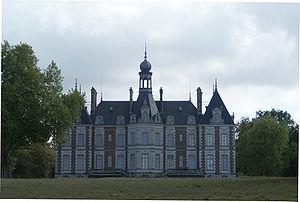
Château du Muguet à Breteau dans le Loiret (45)
L'histoire du Loiret, en tant qu'entité administrative, commence le 22 décembre 1789 par un décret de l'Assemblée constituante, qui entre en vigueur quelques mois plus tard, le 4 mars 1790. Il est constitué à partir d'une partie des anciennes provinces de l'Orléanais et du Berry. Mais l'histoire du territoire du département du Loiret est bien plus ancienne.
Le Conseil suprême interallié fut créé à l'été 1939 juste avant le début de la Seconde Guerre mondiale dans le but de mettre au point et de coordonner une stratégie militaire commune entre la France et le Royaume-Uni. Il réunissait dirigeants et hauts responsables militaires des deux pays. Les réunions du Conseil se tinrent à Angleterre et en France du 12 septembre 1939 au 13 juin 1940.
La conférence de Briare est le nom donné à l'avant-dernière réunion du Conseil suprême interallié, une structure réunissant les chefs de gouvernement et les chefs militaires britanniques et français au début de la Seconde Guerre mondiale. Elle se tient les 11 et 12 juin 1940 au château du Muguet, à Breteau dans le sud-est du Loiret, non loin de Briare. Alors que le gouvernement français s'est replié sur Tours et ses environs et que l'armée allemande progresse en France, cette réunion marque la première fracture entre les alliés français et britanniques sur la volonté de poursuivre de la guerre.